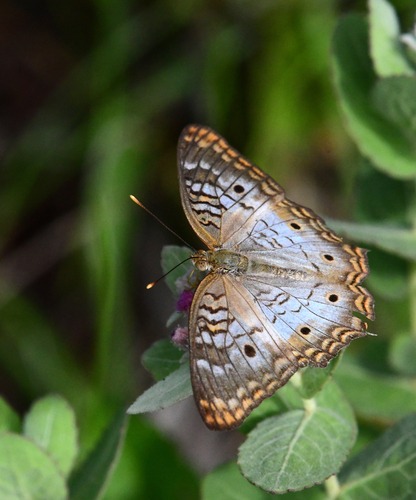
Scientific name: Anartia jatrophae
Common name: White peacock
Family: Nymphalidae
Order: Lepidoptera
Pollinator type: Primary pollinator
Habitat: Gardens, parks, and open areas
Geographic range: Southern United States to Argentina
Conservation status: Least Concern